A7 motorway (Romania)

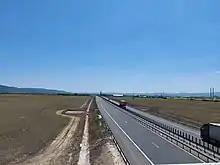
The Bacău bypass

The first section, from Ploiești to Focșani (133 km), was proposed for a concession contract for tendering first half of 2013. No contract was signed, and the only section that has been tendered was the Bacău bypass (30.6 km, of which 16.2 km of motorway) in August 2013, but built at only half profile. It was awarded for construction in November 2013, but the results of the tender were contested by some of the participants. Later in 2014, the whole motorway was redesigned as an expressway that would later be expanded to full motorway specifications.